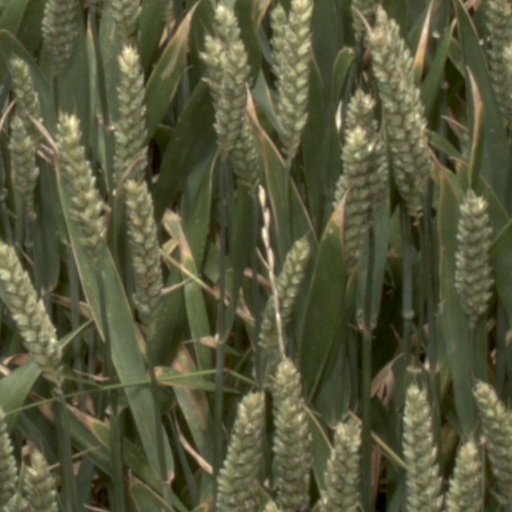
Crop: wheat